André Desrochers

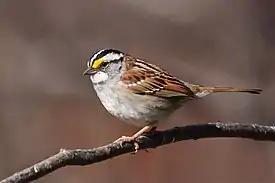
White-throated sparrow ("Zonotrichia albicollis"), one of the species studied by André Desrochers

His work focuses primarily on impacts of forestry practices on the behavior, ecology and rapid evolution of birds and mammals. Statistical modeling is a recurring theme in his work.